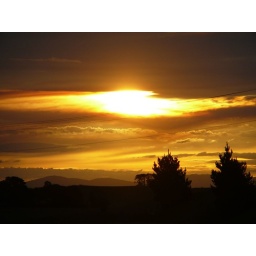
Driving to pick up my boys I had to stop to try to capture the variety of clouds in the sunset.